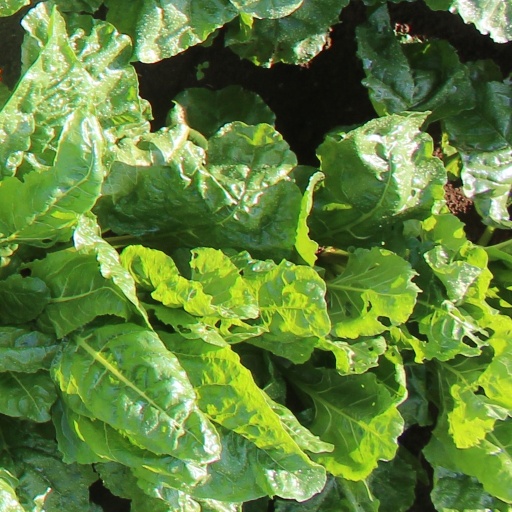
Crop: sugar beet